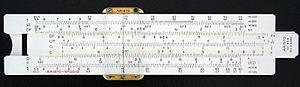
La règle à calcul est un instrument mécanique qui permet le calcul analogique et sert à effectuer facilement des opérations arithmétiques de multiplication et de division par simple déplacement longitudinal d’un coulisseau gradué. Elle utilise pour cela la propriété des fonctions logarithmes qui transforment un produit en somme et une division en différence. Elle permet également la réalisation d'opérations plus complexes, telles que la détermination de racines carrées, de cubiques, des calculs logarithmiques ou trigonométriques.